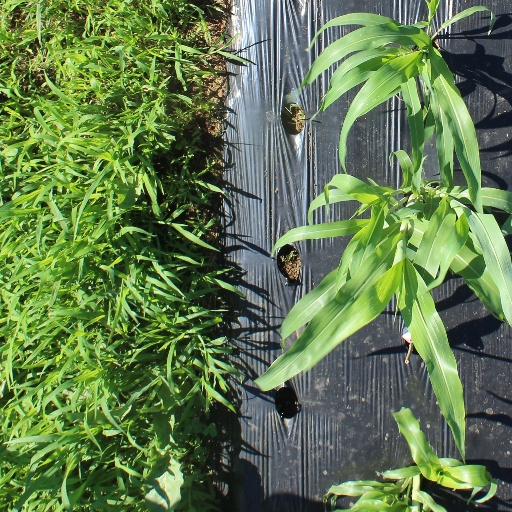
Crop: sorghum